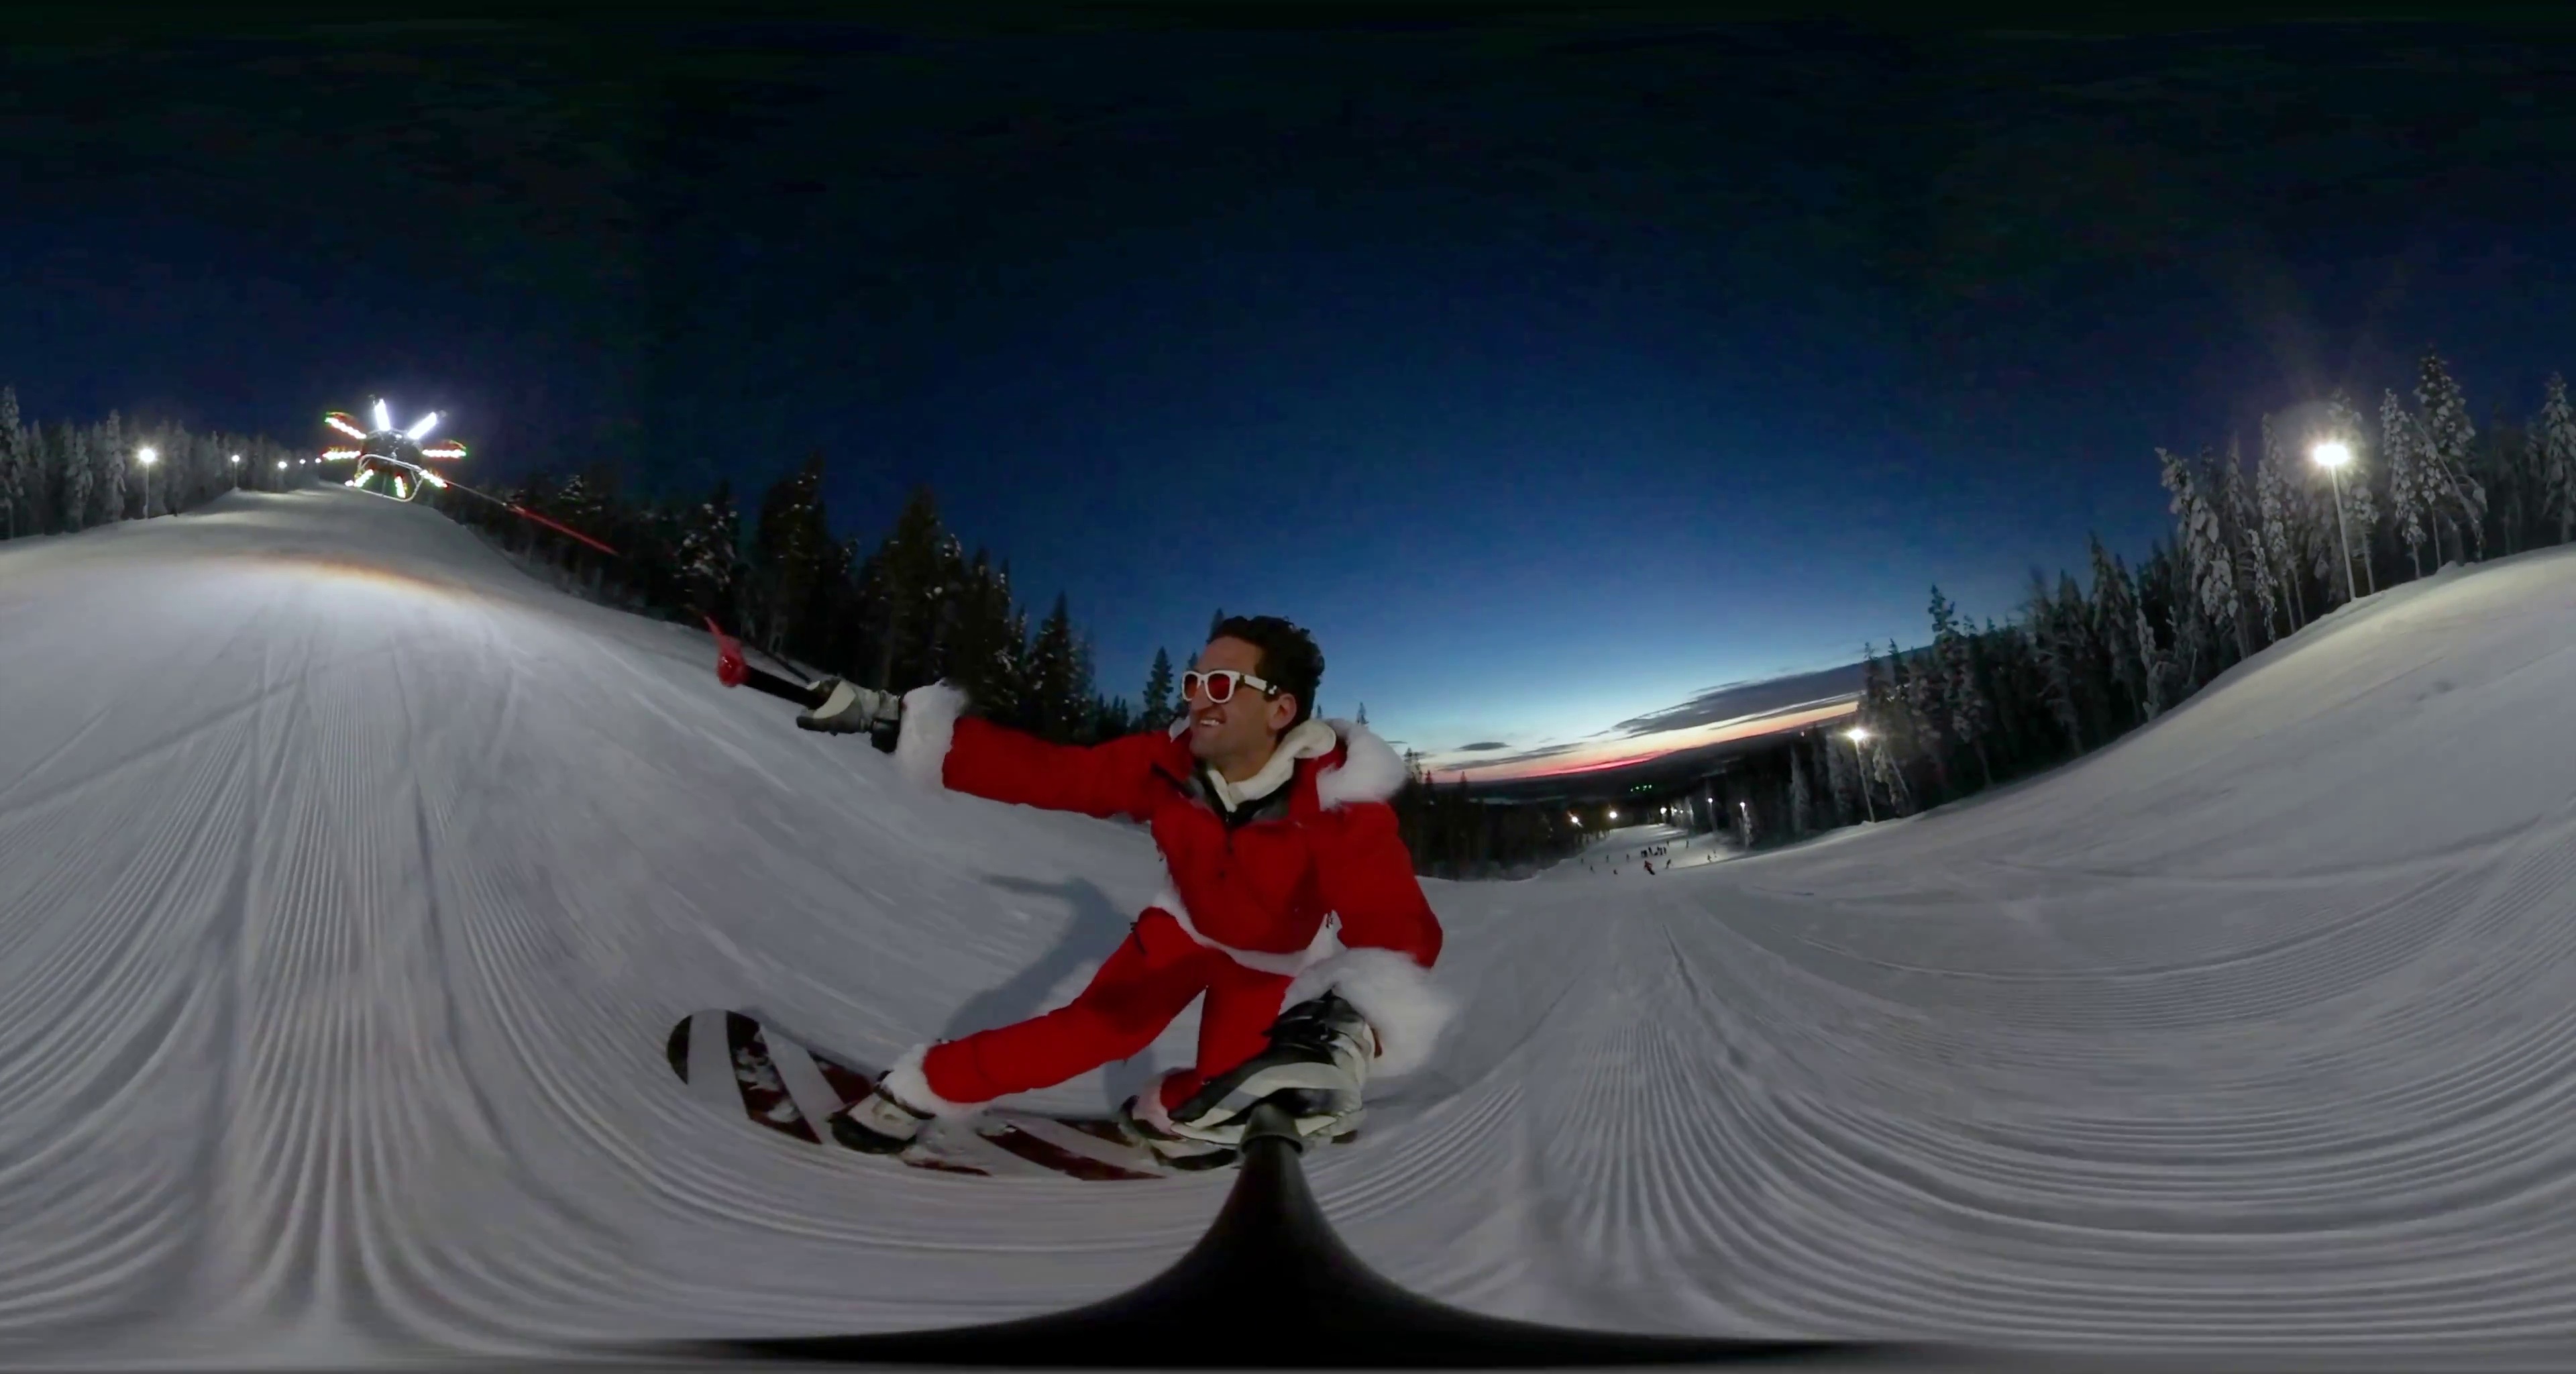
Referred object: the snowboarder in a red Santa suit

Referred object: the person in the red Santa suit